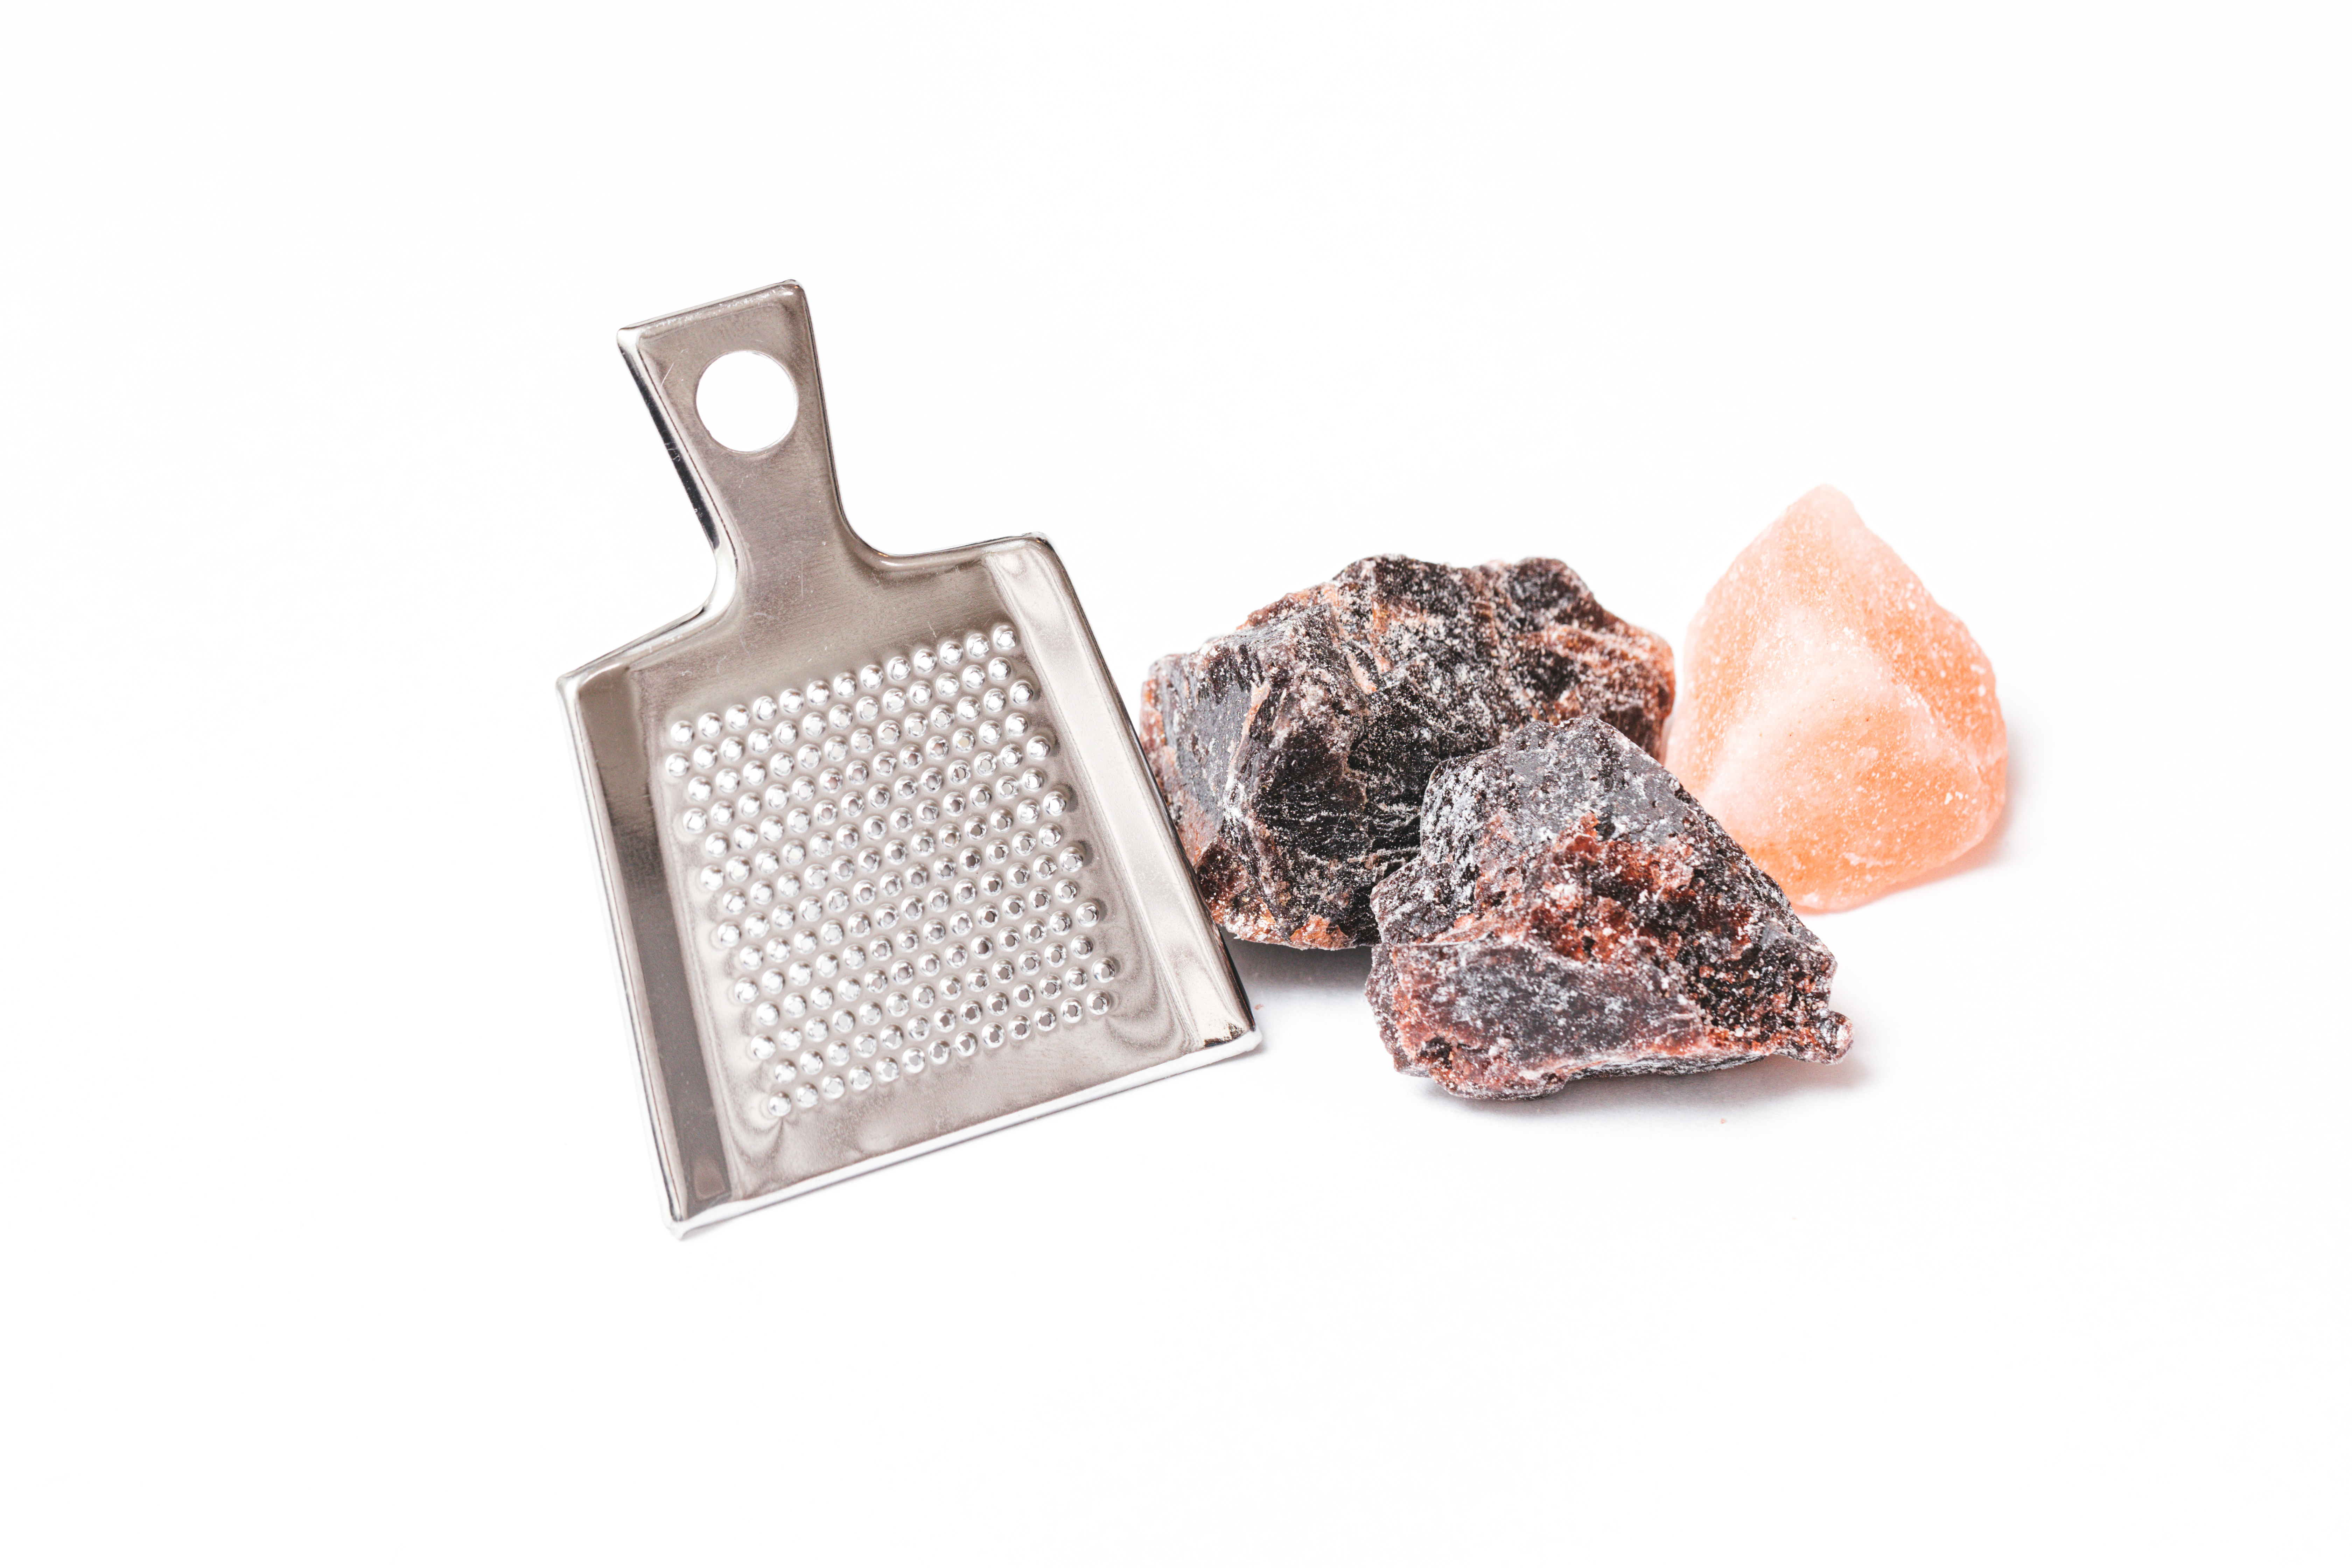
food, fashion accessory, pendant, metal, jewellery, rectangle